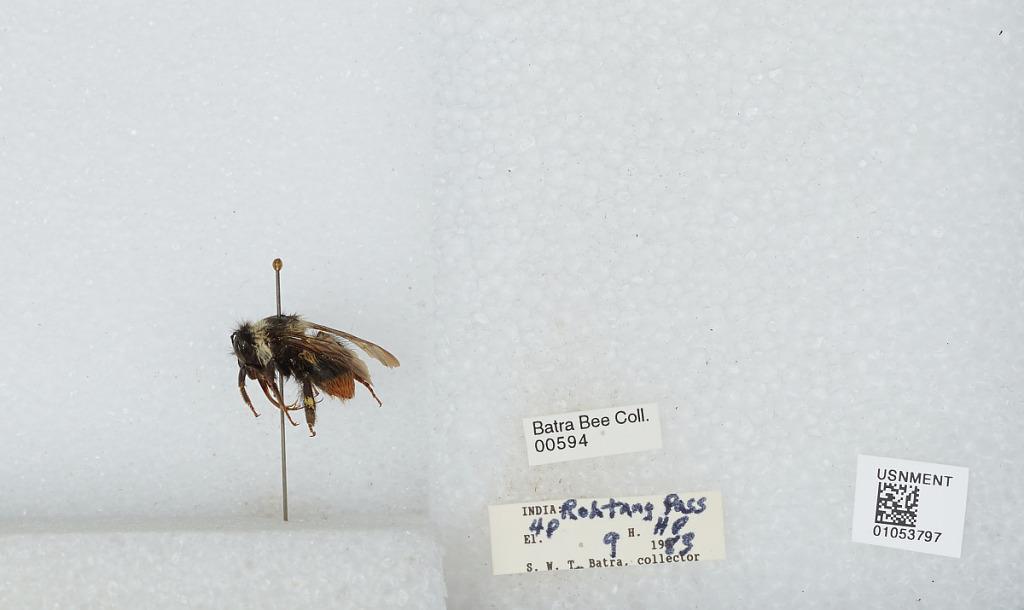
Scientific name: Bombus sp.
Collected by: S. Batra
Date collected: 1983-9-
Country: India
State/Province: Himachal Pradesh
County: Kulu
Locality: Rohtang Pass